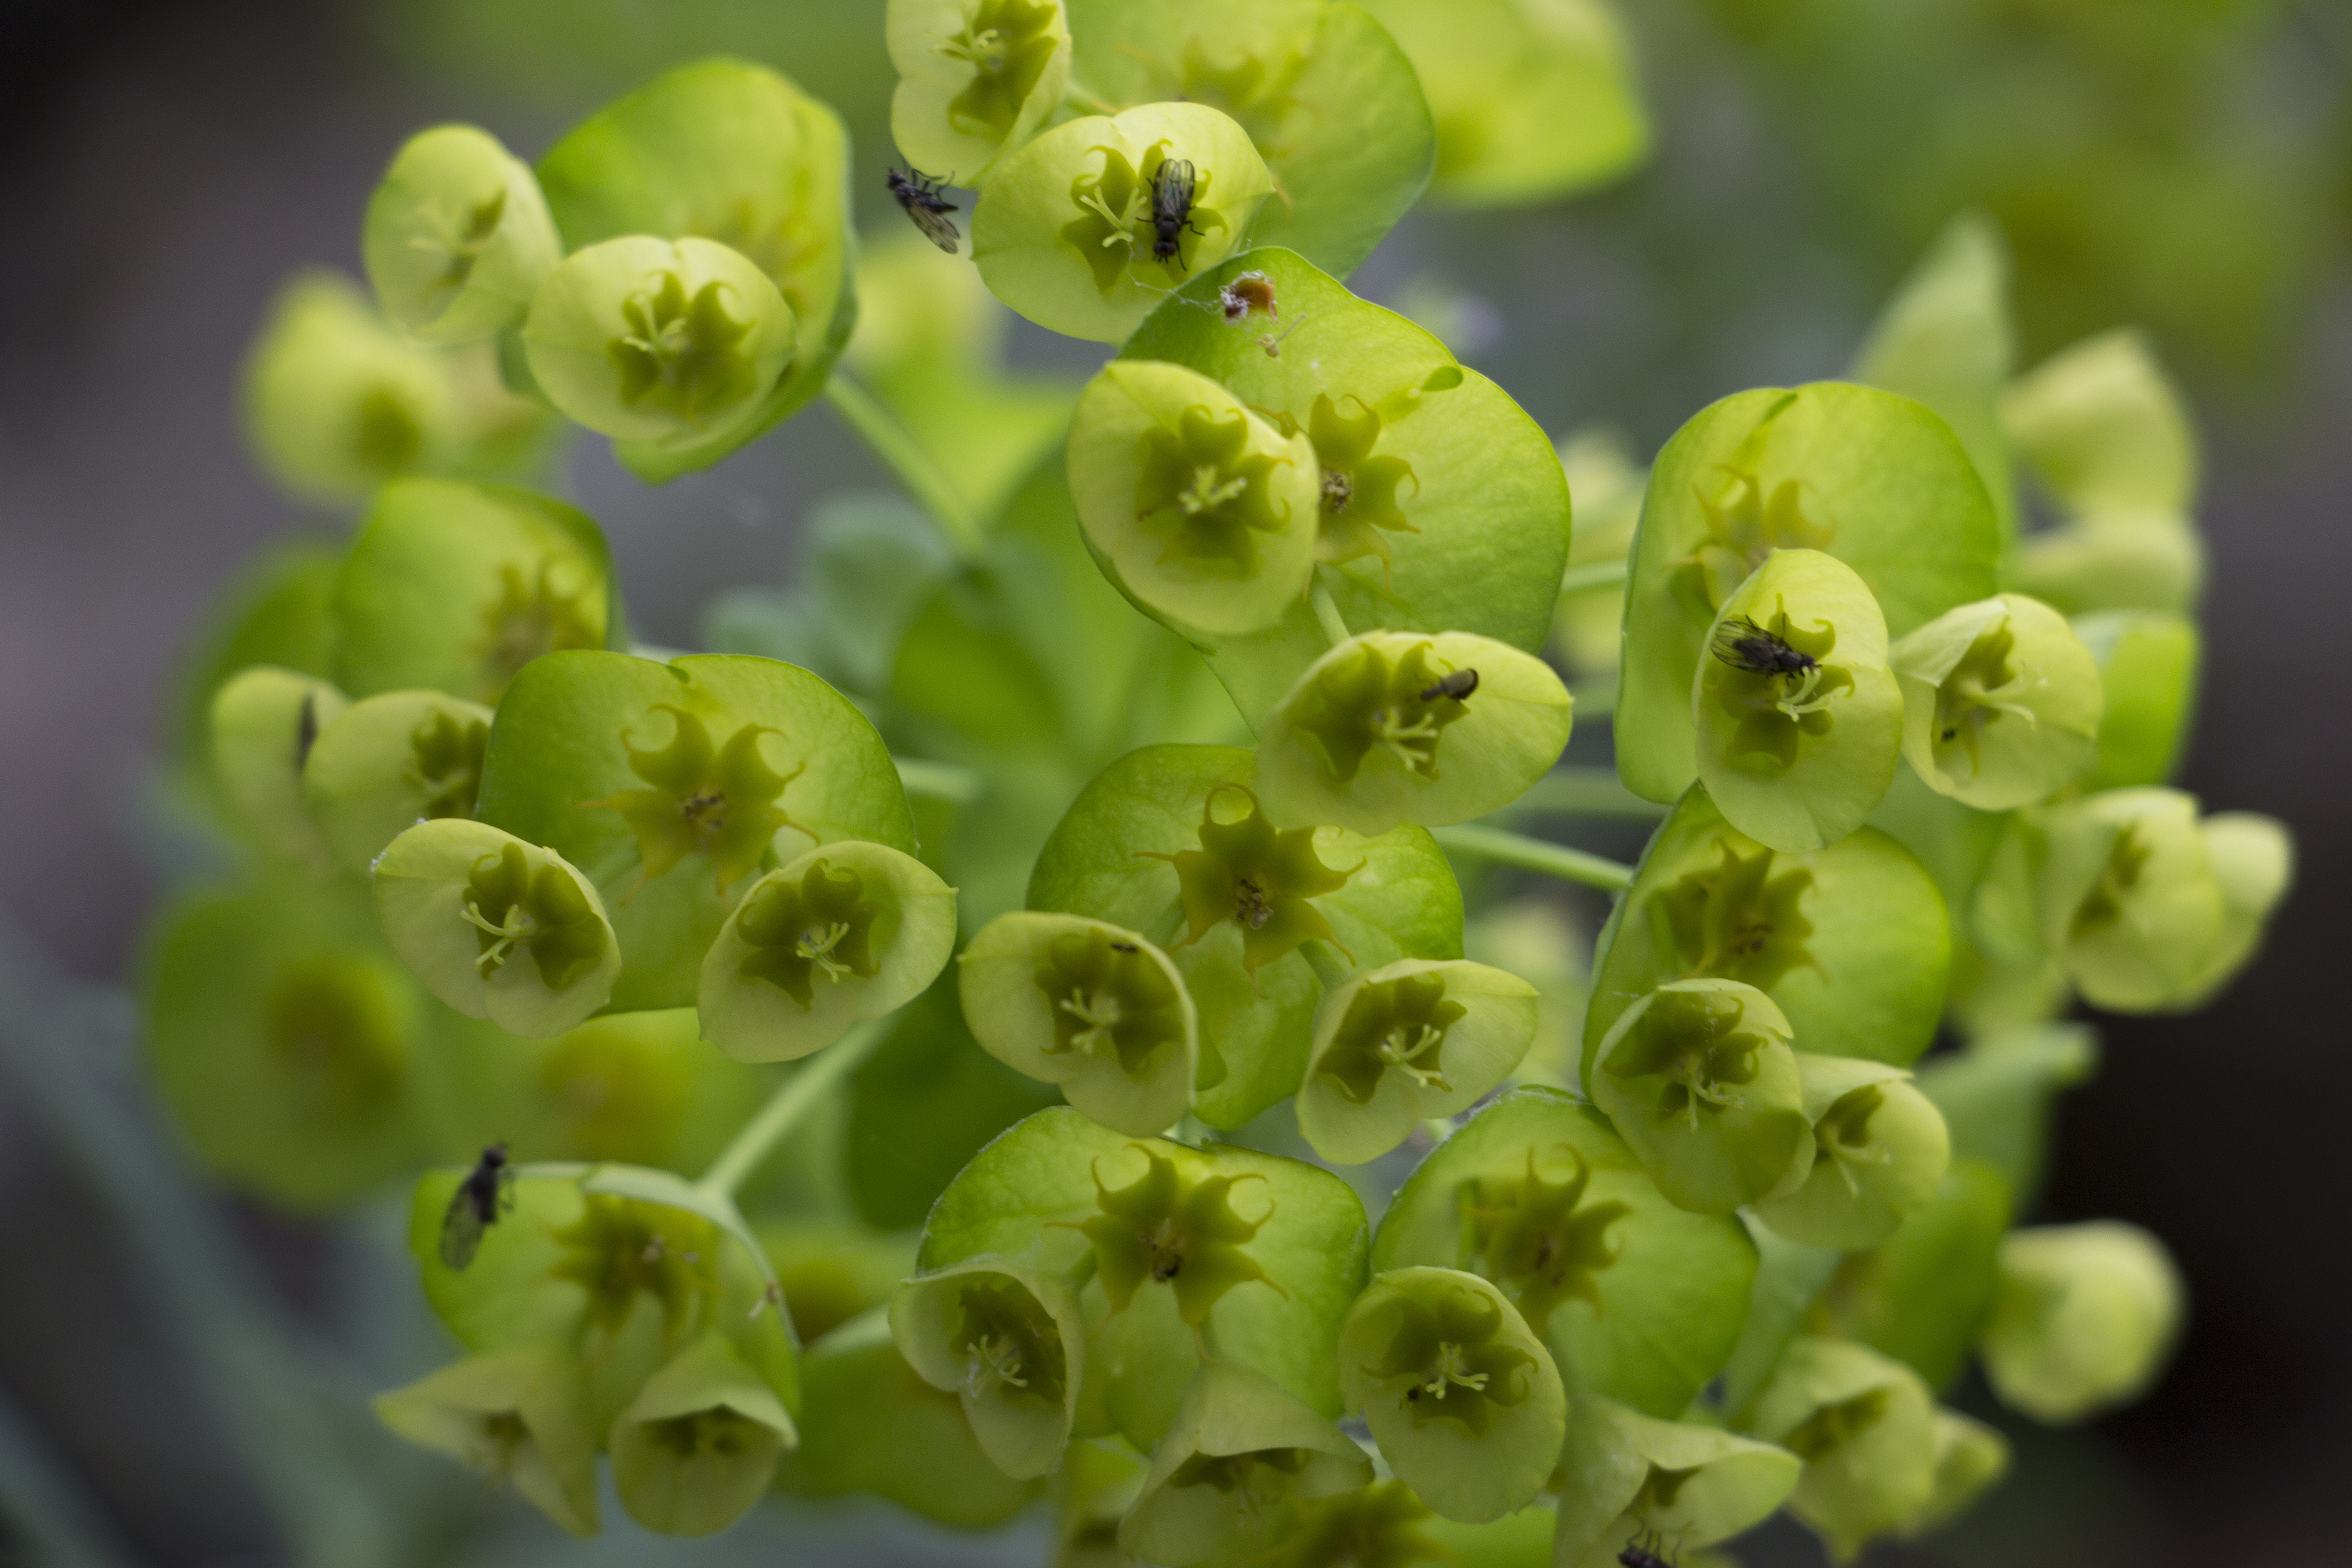
landscape, nature, forest, blossom, growth, plant, leaf, flower, petal, bloom, summer, floral, daisy, orange, pollen, food, spring, green, produce, macro, natural, fresh, botany, blooming, yellow, garden, flora, botanical, freshness, close up, outdoors, shrub, bright, stamen, flowering, macro photography, flowering plant, land plant